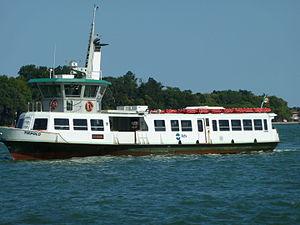
Tiepolo
Le principal moyen de transport vénitien est le vaporetto, bateau-bus, qui circule sur plusieurs lignes.